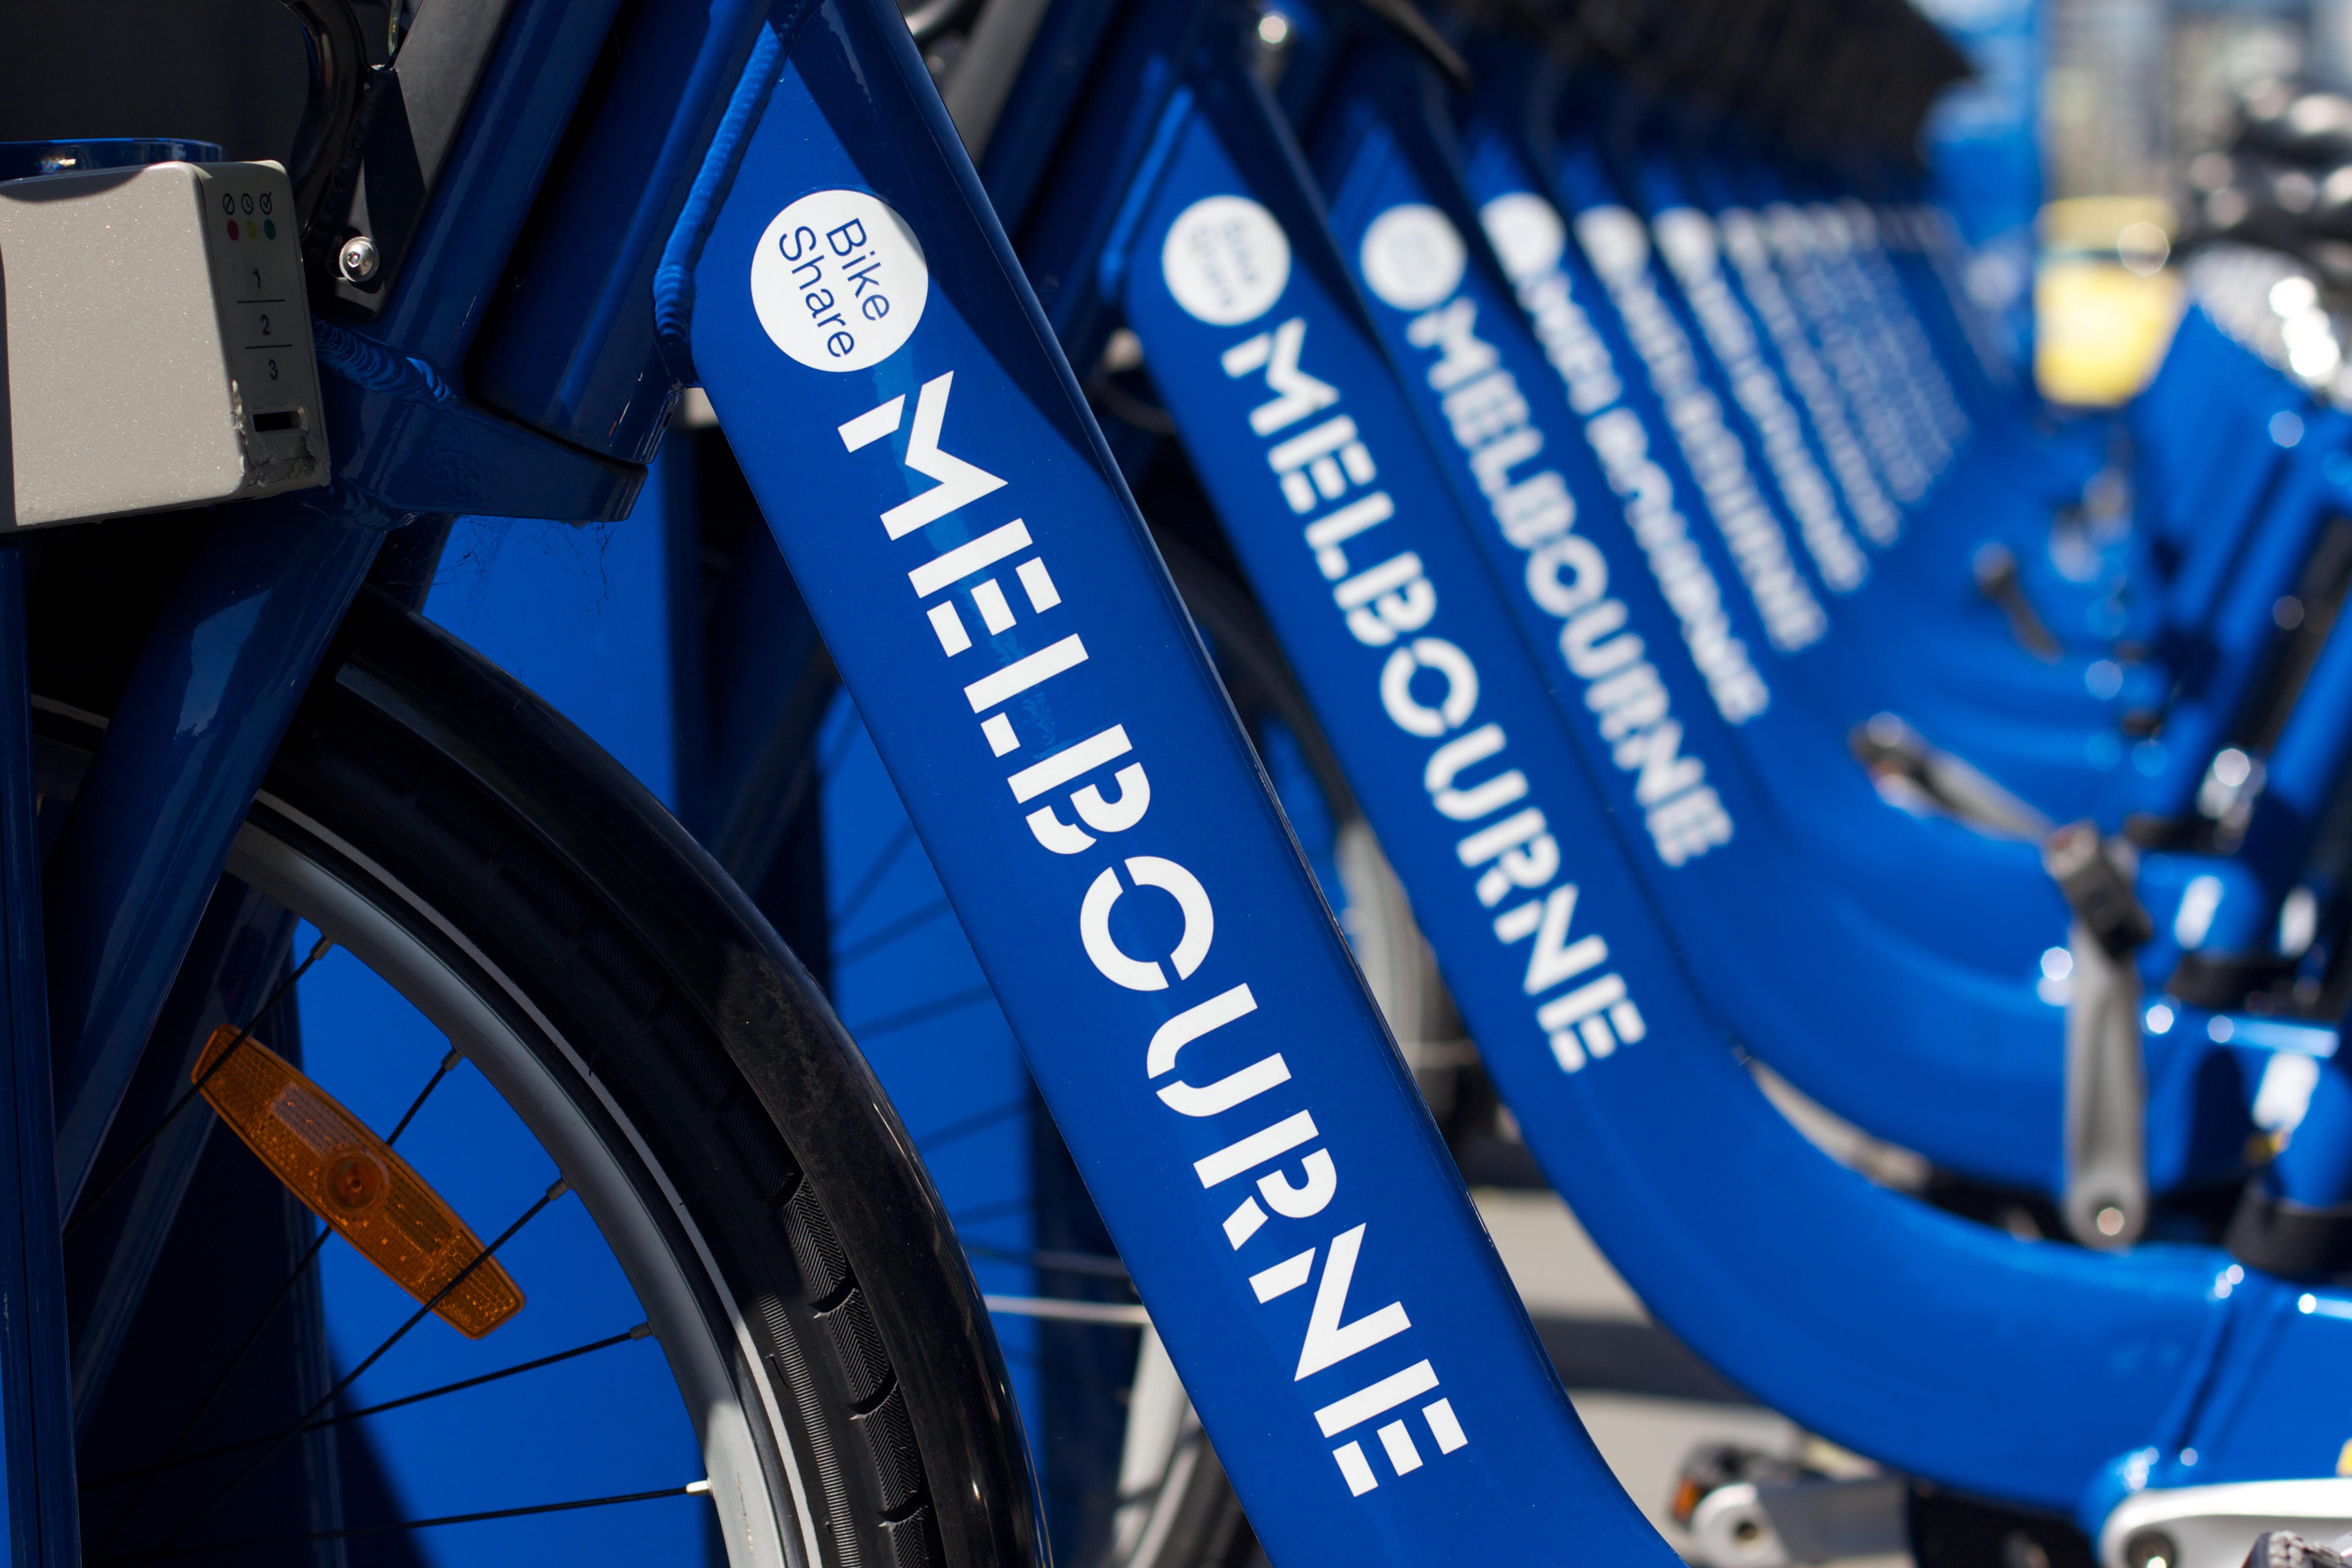
wheel, bicycle, vehicle, blue, tire, sports equipment, mountain bike, cycling, auodyssey, road bicycle